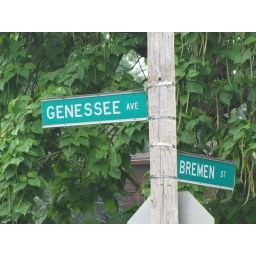
Genessee Avenue street sign in Columbus, Ohio. Photo taken August 3, 2010.